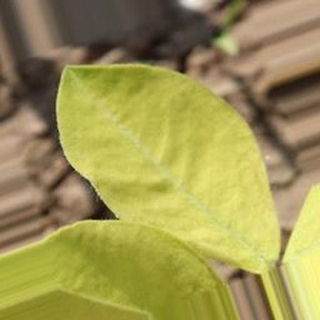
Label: groundnut_nutrition_deficiency